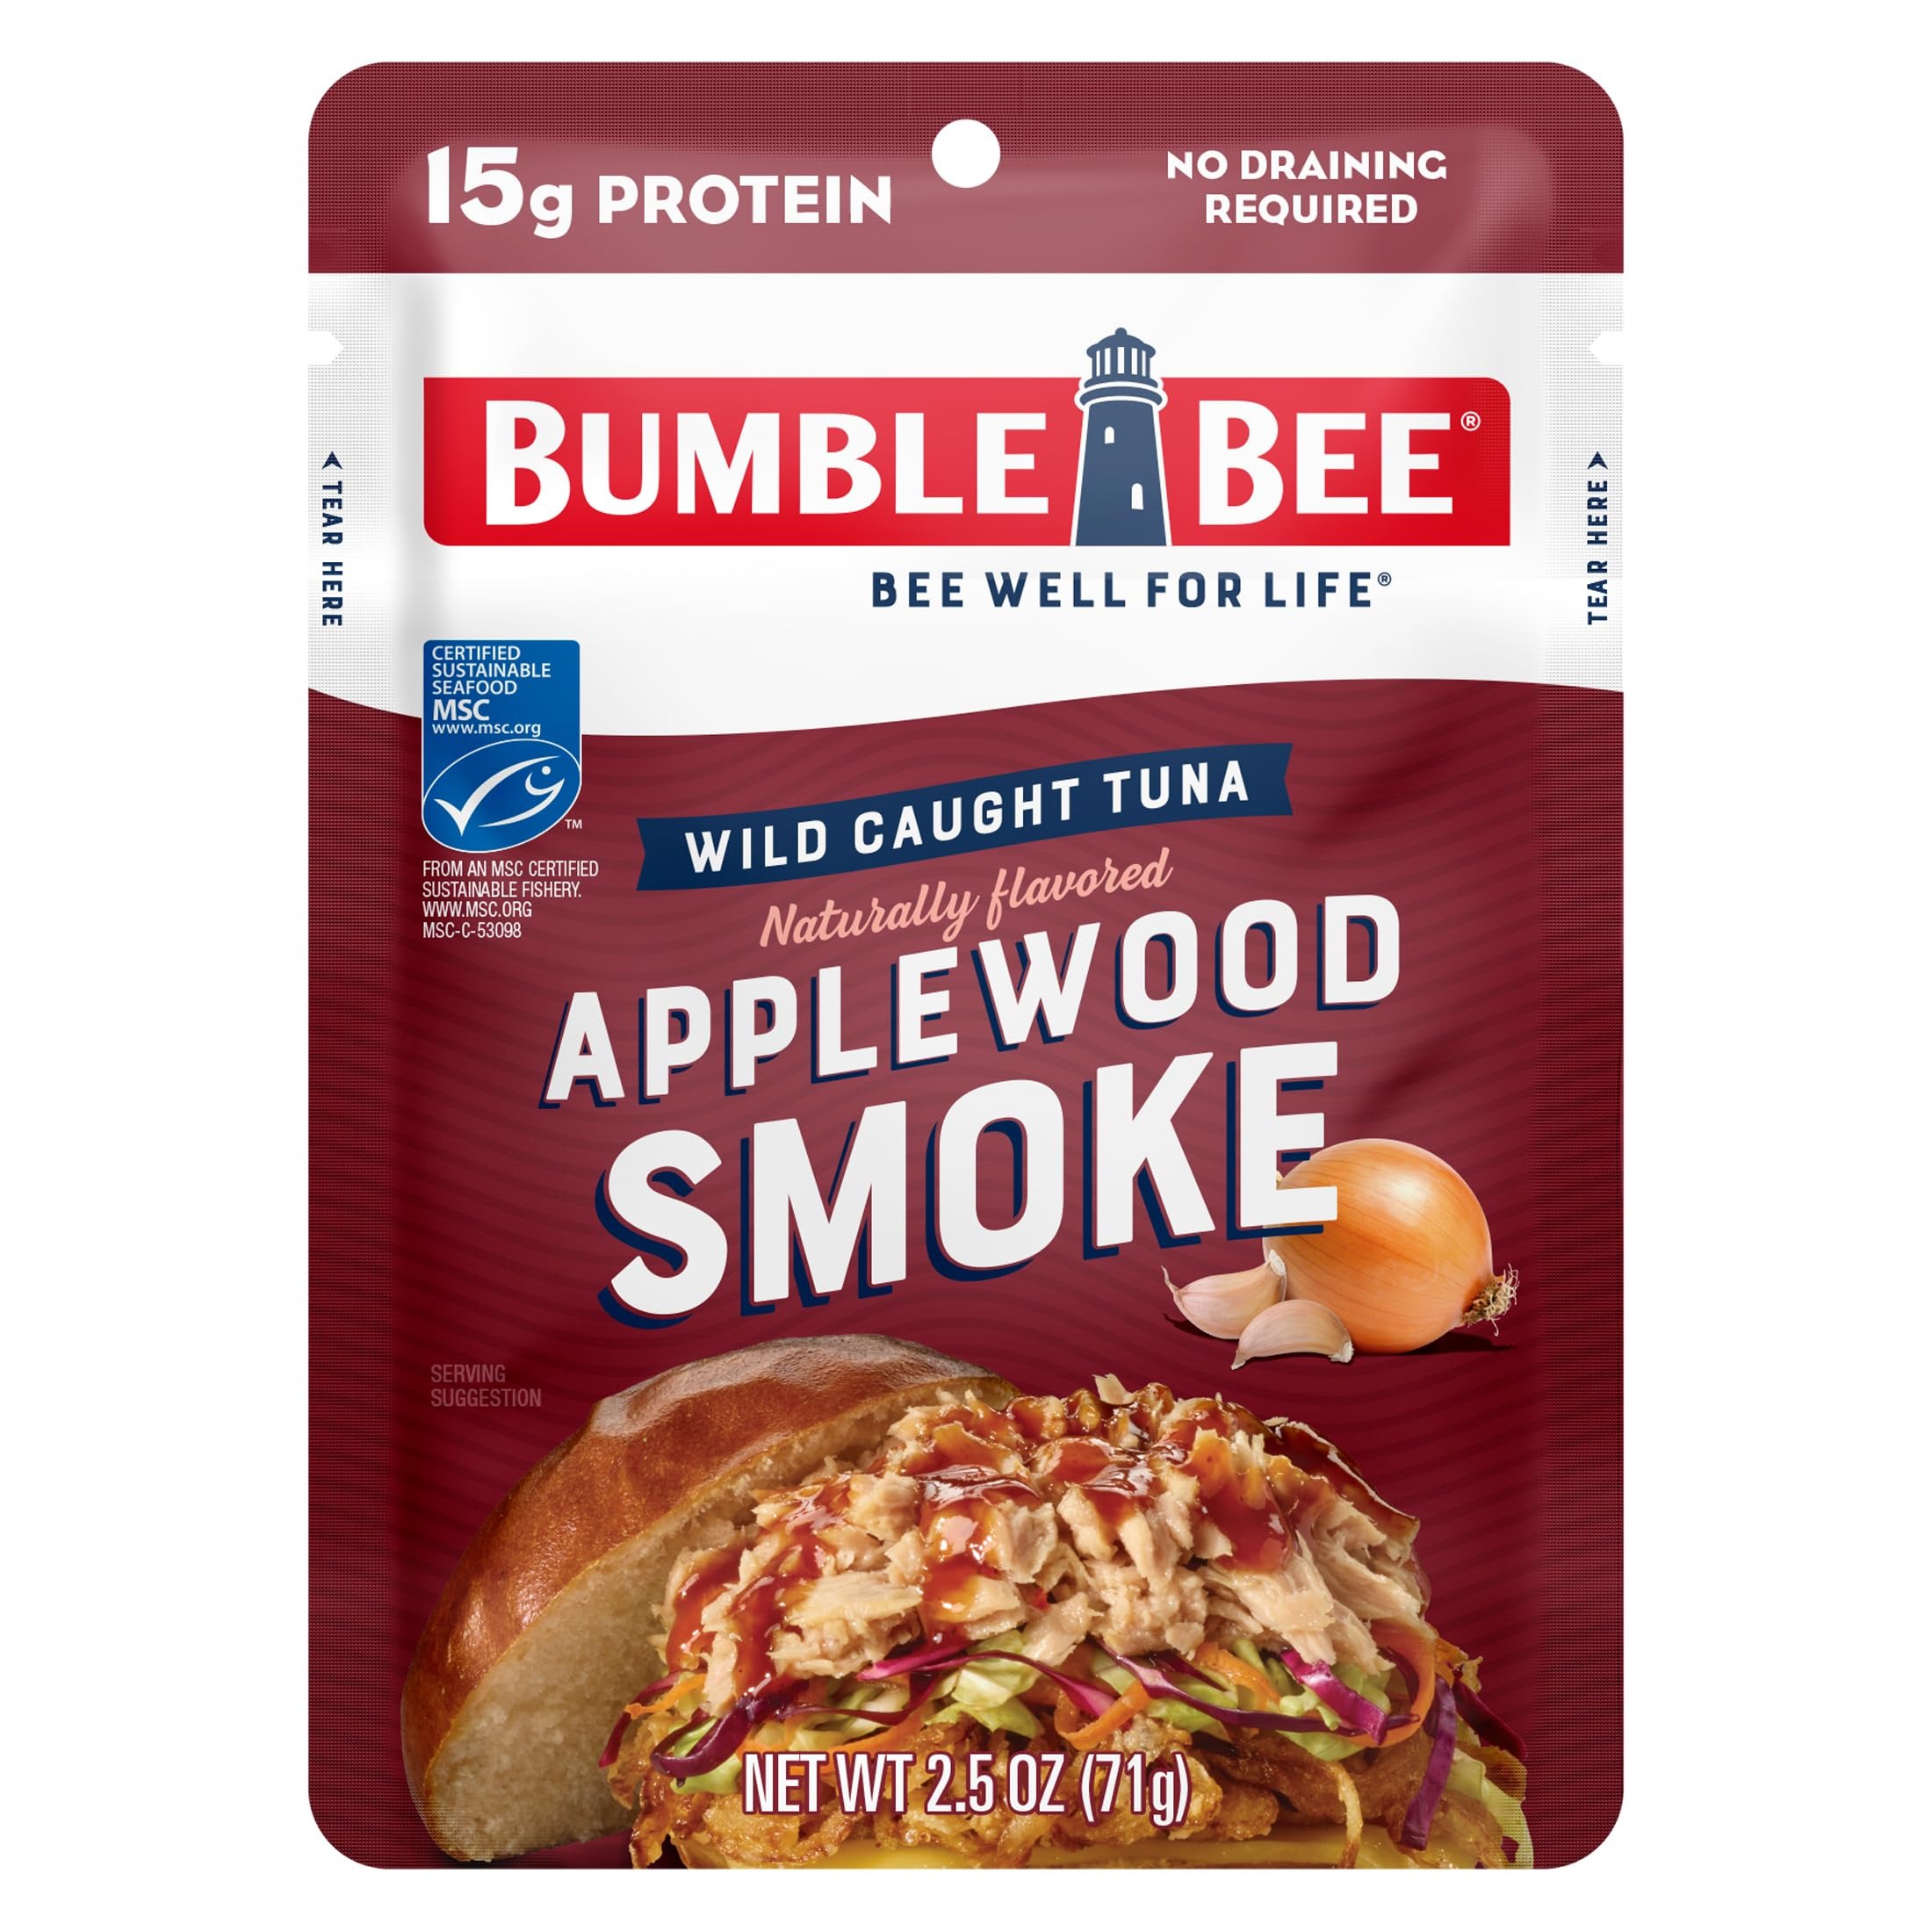
Item Name: Bumble Bee Applewood Smoke Seasoned Tuna, 2.5 oz Pouch - Ready to Eat - Wild Caught Tuna Packet - 15g Protein per Serving - Gluten Free
Bullet Point 1: NATURALLY FLAVORED LIGHT TUNA: Perfectly seasoned skipjack tuna lightly marinated with a mild, sweet applewood smoke flavor and a subtle blend of garlic and onion.
Bullet Point 2: FISH AS FUEL: Each ready-to-eat pouch (1 serving) contains 15g of protein and 80 calories. Gluten Free and High Protein.
Bullet Point 3: WILDLY VERSATILE: Mix into rice or pasta, fill a wrap or sandwich, top a salad or leafy greens, make a quick and delicious tuna salad, or just eat straight from the pouch! Perfect for a tasty lunch, healthy snack, or protein-packed dinner ingredient.
Bullet Point 4: CONVENIENT SHELF STABLE FOOD: Perfect for stocking your pantry at home or bringing on the go while traveling, camping, hiking, post-workout, or on the job. No can opener or draining required!
Bullet Point 5: SUSTAINABLE TUNA: MSC Certified Sustainable Seafood, Wild Caught, and Dolphin Safe - submit the product code on our Trace My Catch website to learn where and how your seafood was caught, processed, and more.
Value: 2.5
Unit: Ounce

Price: 1